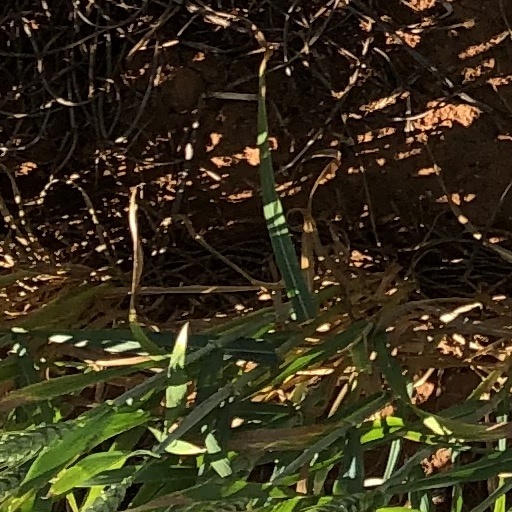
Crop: wheat